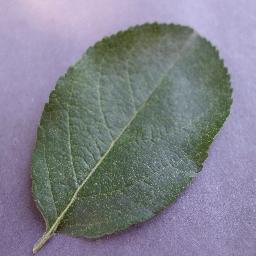
Label: Apple___healthy